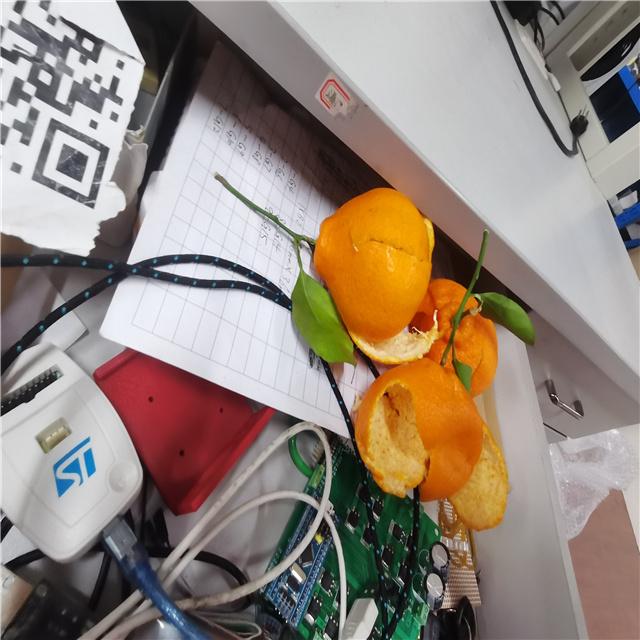
Label: peels